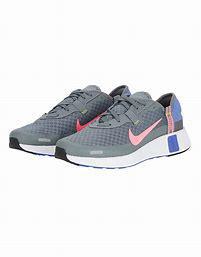
Brand: Nike
Model: Reposto